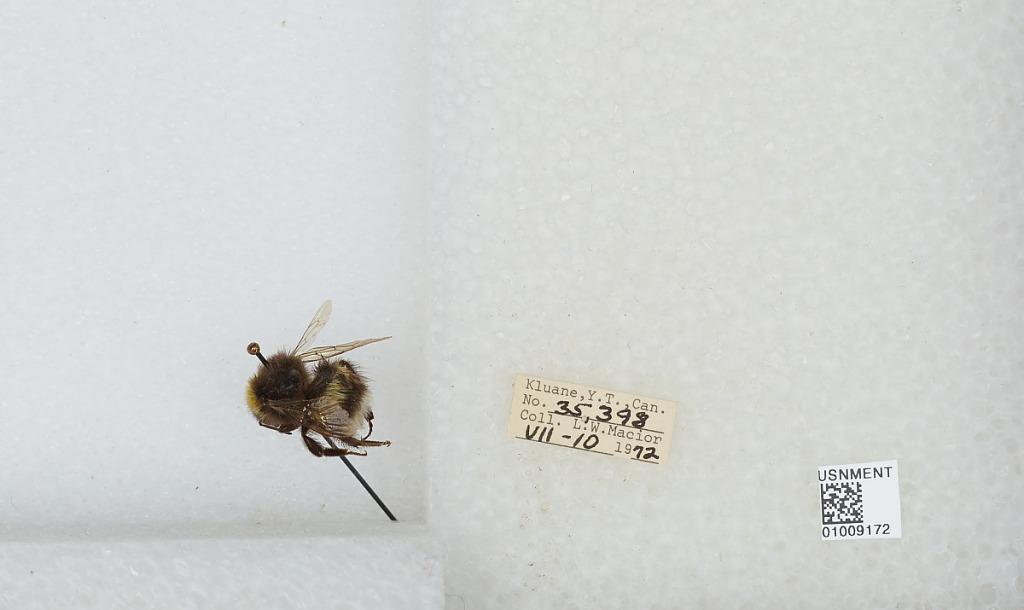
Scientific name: Bombus (Bombus) lucorum (Linnaeus)
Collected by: L. Macior
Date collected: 1972-7-10
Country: Canada
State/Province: Yukon Territory
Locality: Kluane
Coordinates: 60.75, -139.5